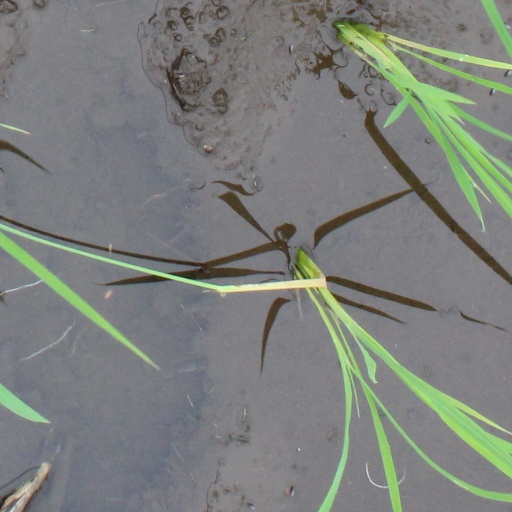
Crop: rice